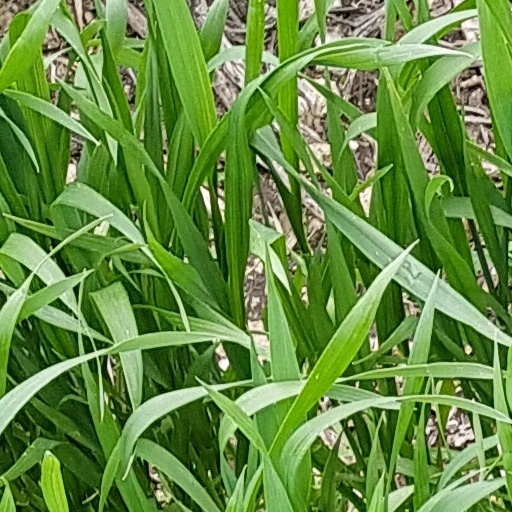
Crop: wheat